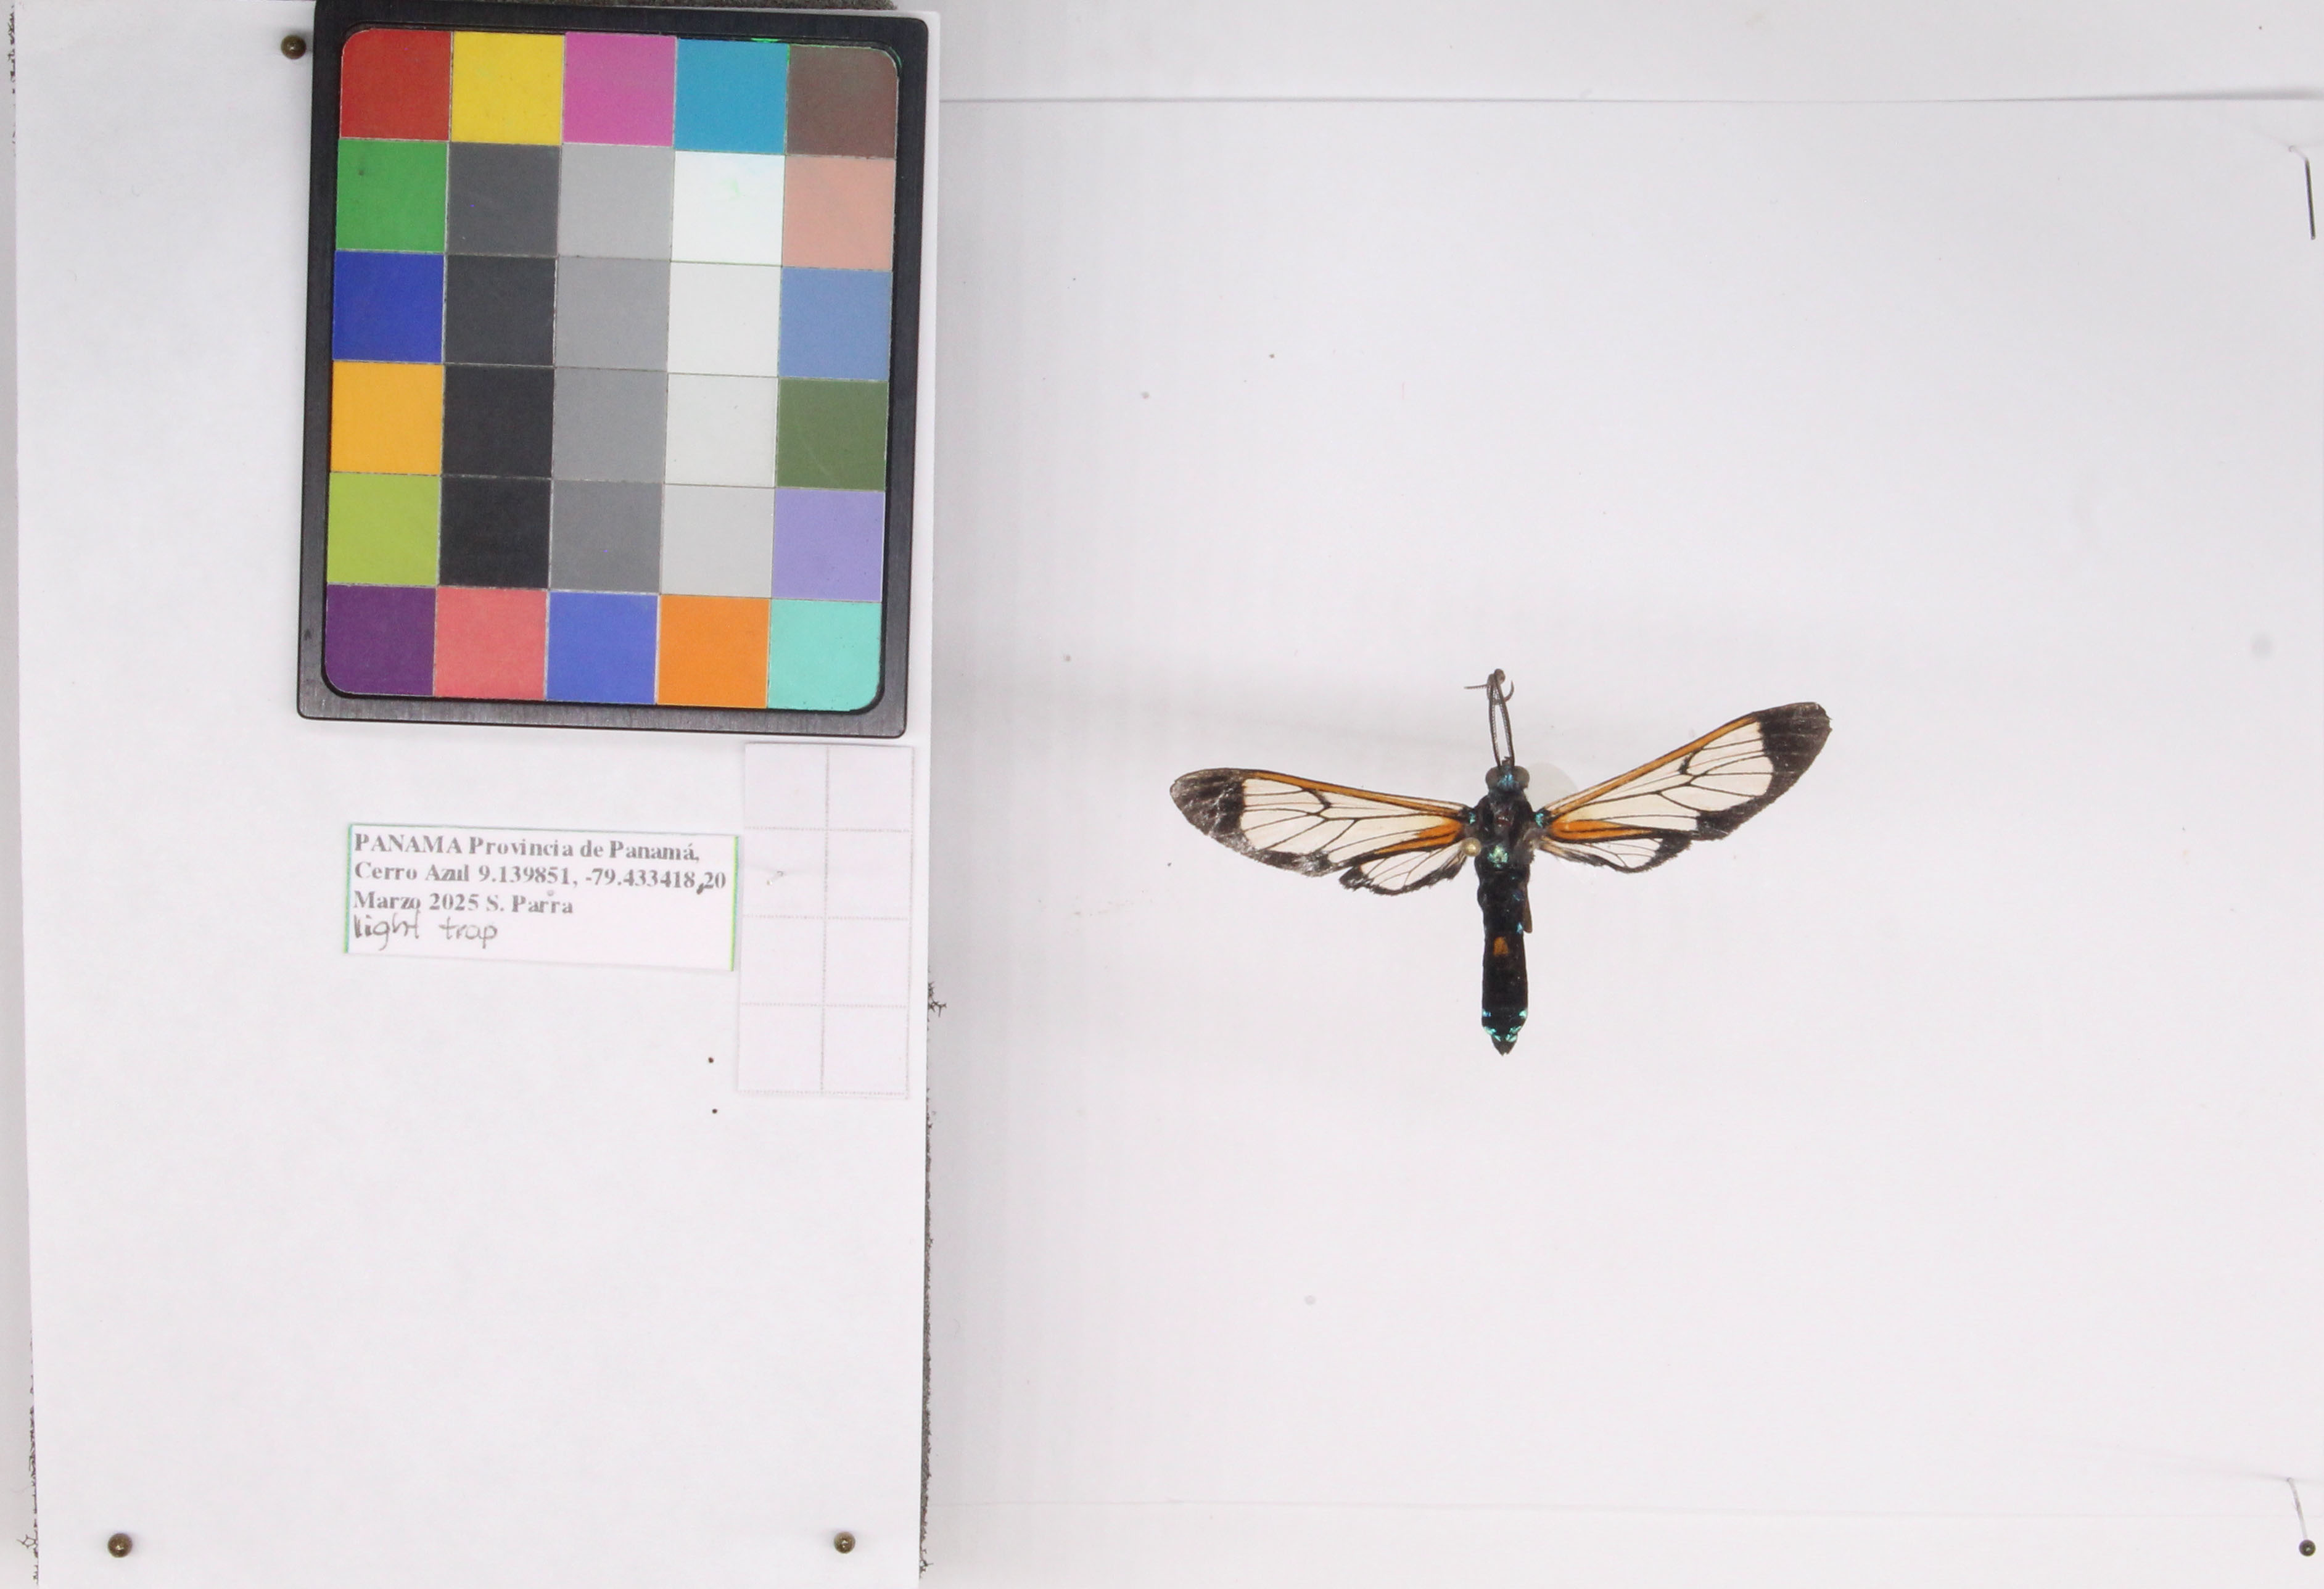
Label: moth
Location: Cerro azul